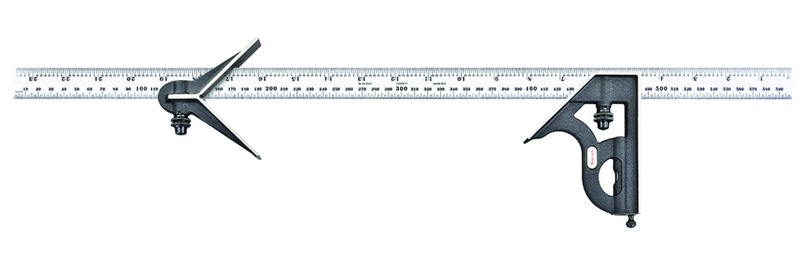
#PT27940 - For Altissimo Height Gage - Probe Holder
Item #: MV7067010 Manufacturer: Starrett Mfg #: 67010 Technical Specifications: •Brand Name: Starrett •For Use With: Altissimo Height Gage •Model Number: PT27940 •Type: Probe Holder Description: Shipping Info: •Actual Weight - .5000
Brand: ET02
Category: Hardware > Tools > Measuring Tools & Sensors > Knife Guides > Height Guides